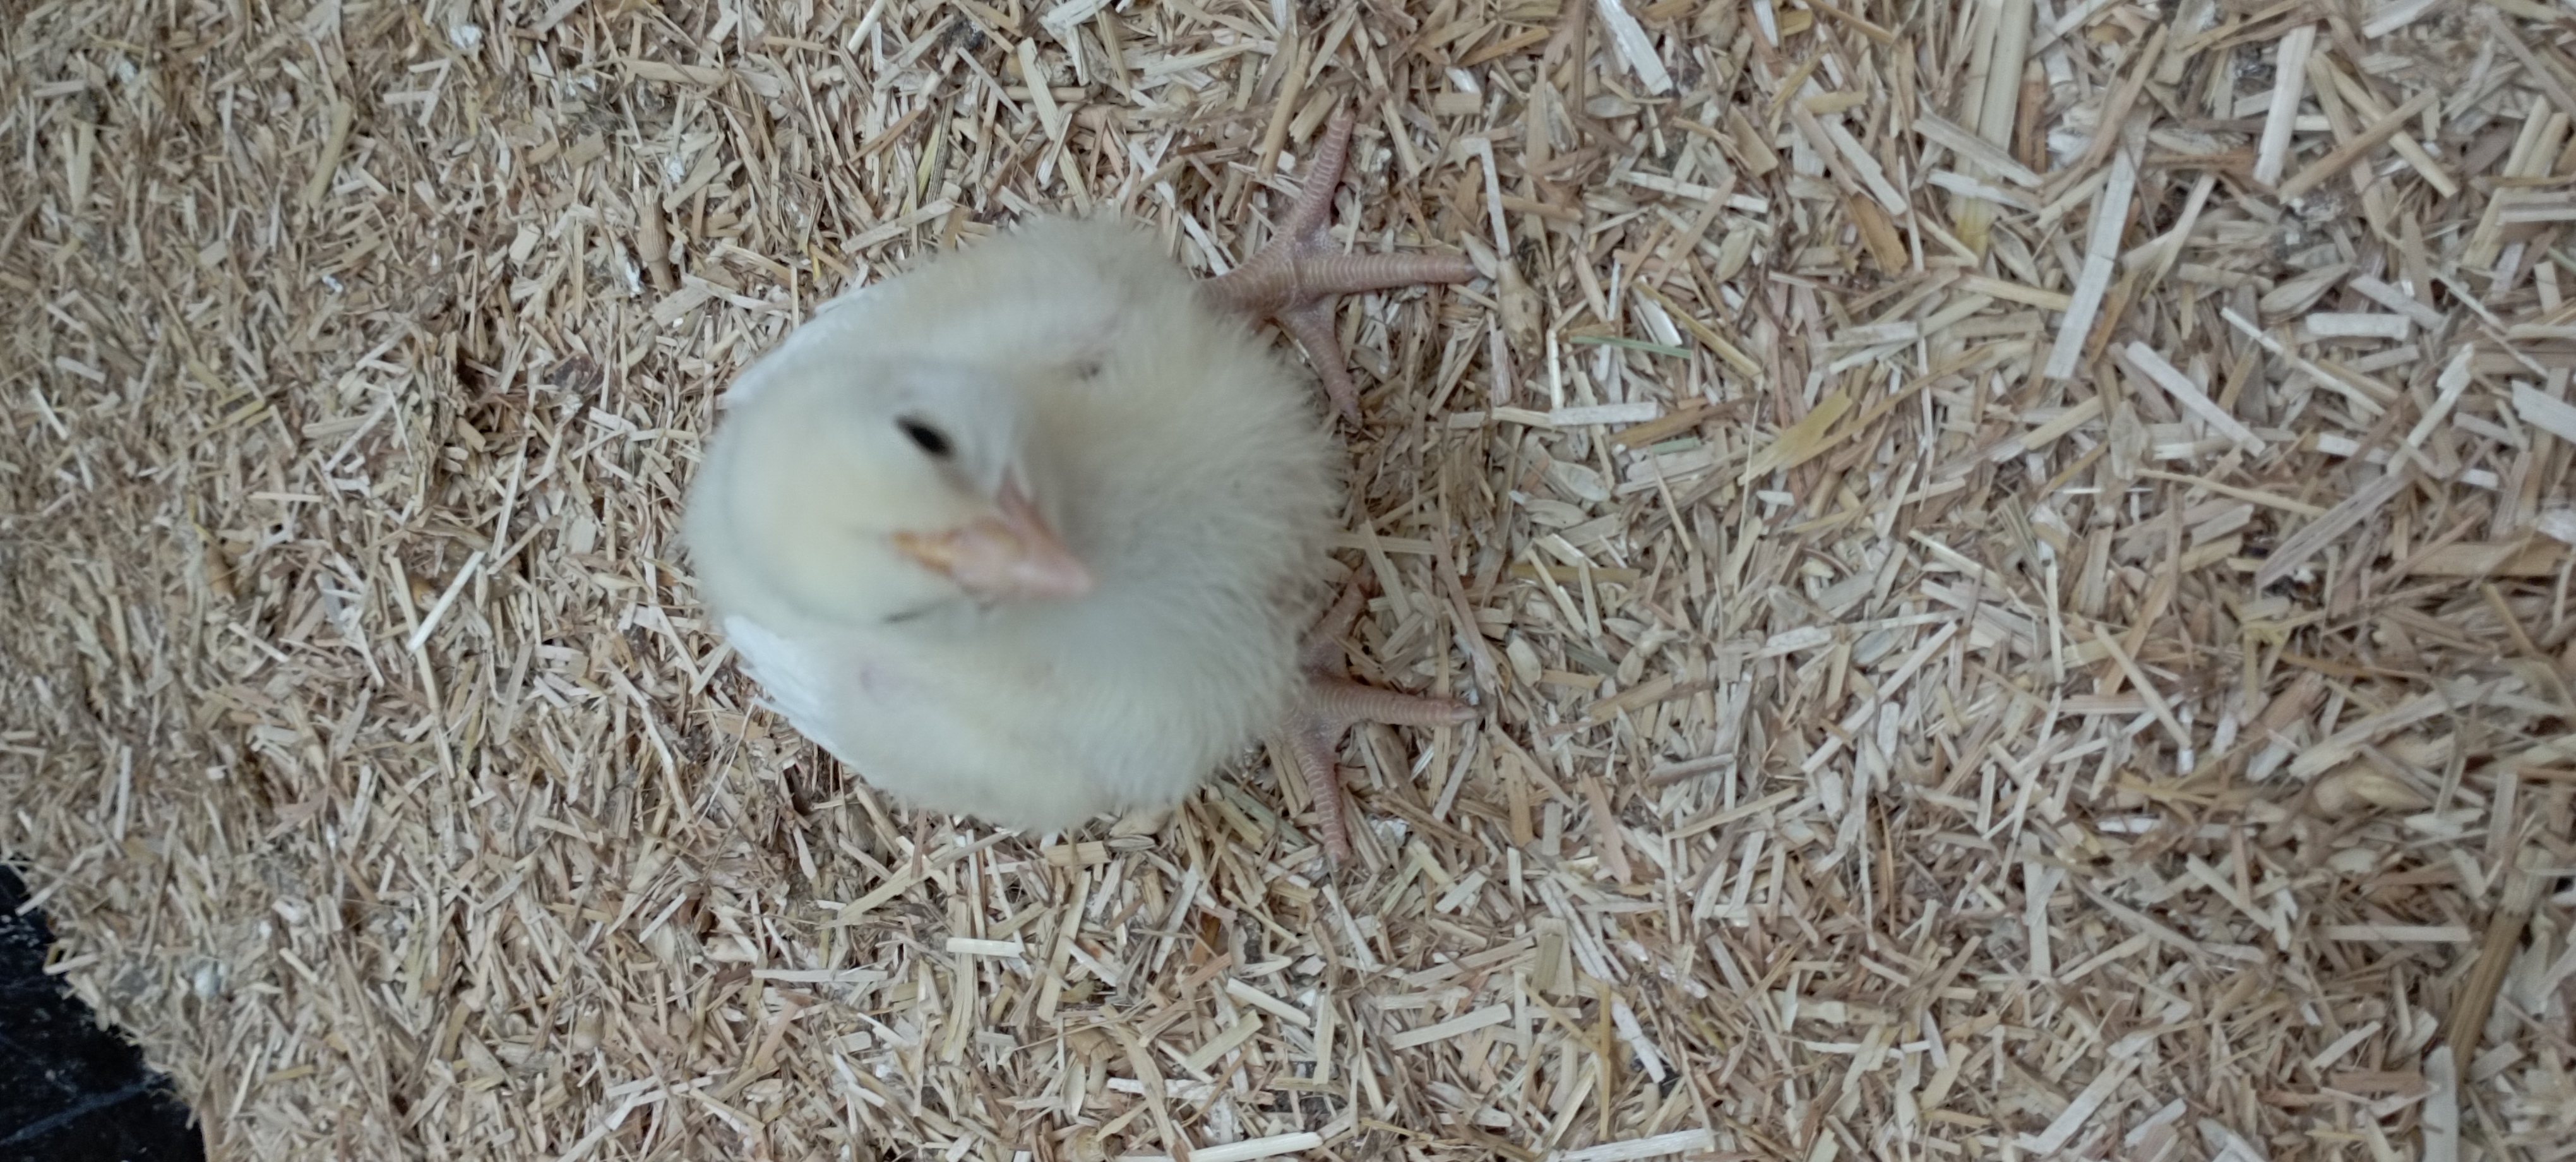
Weight: 201 g